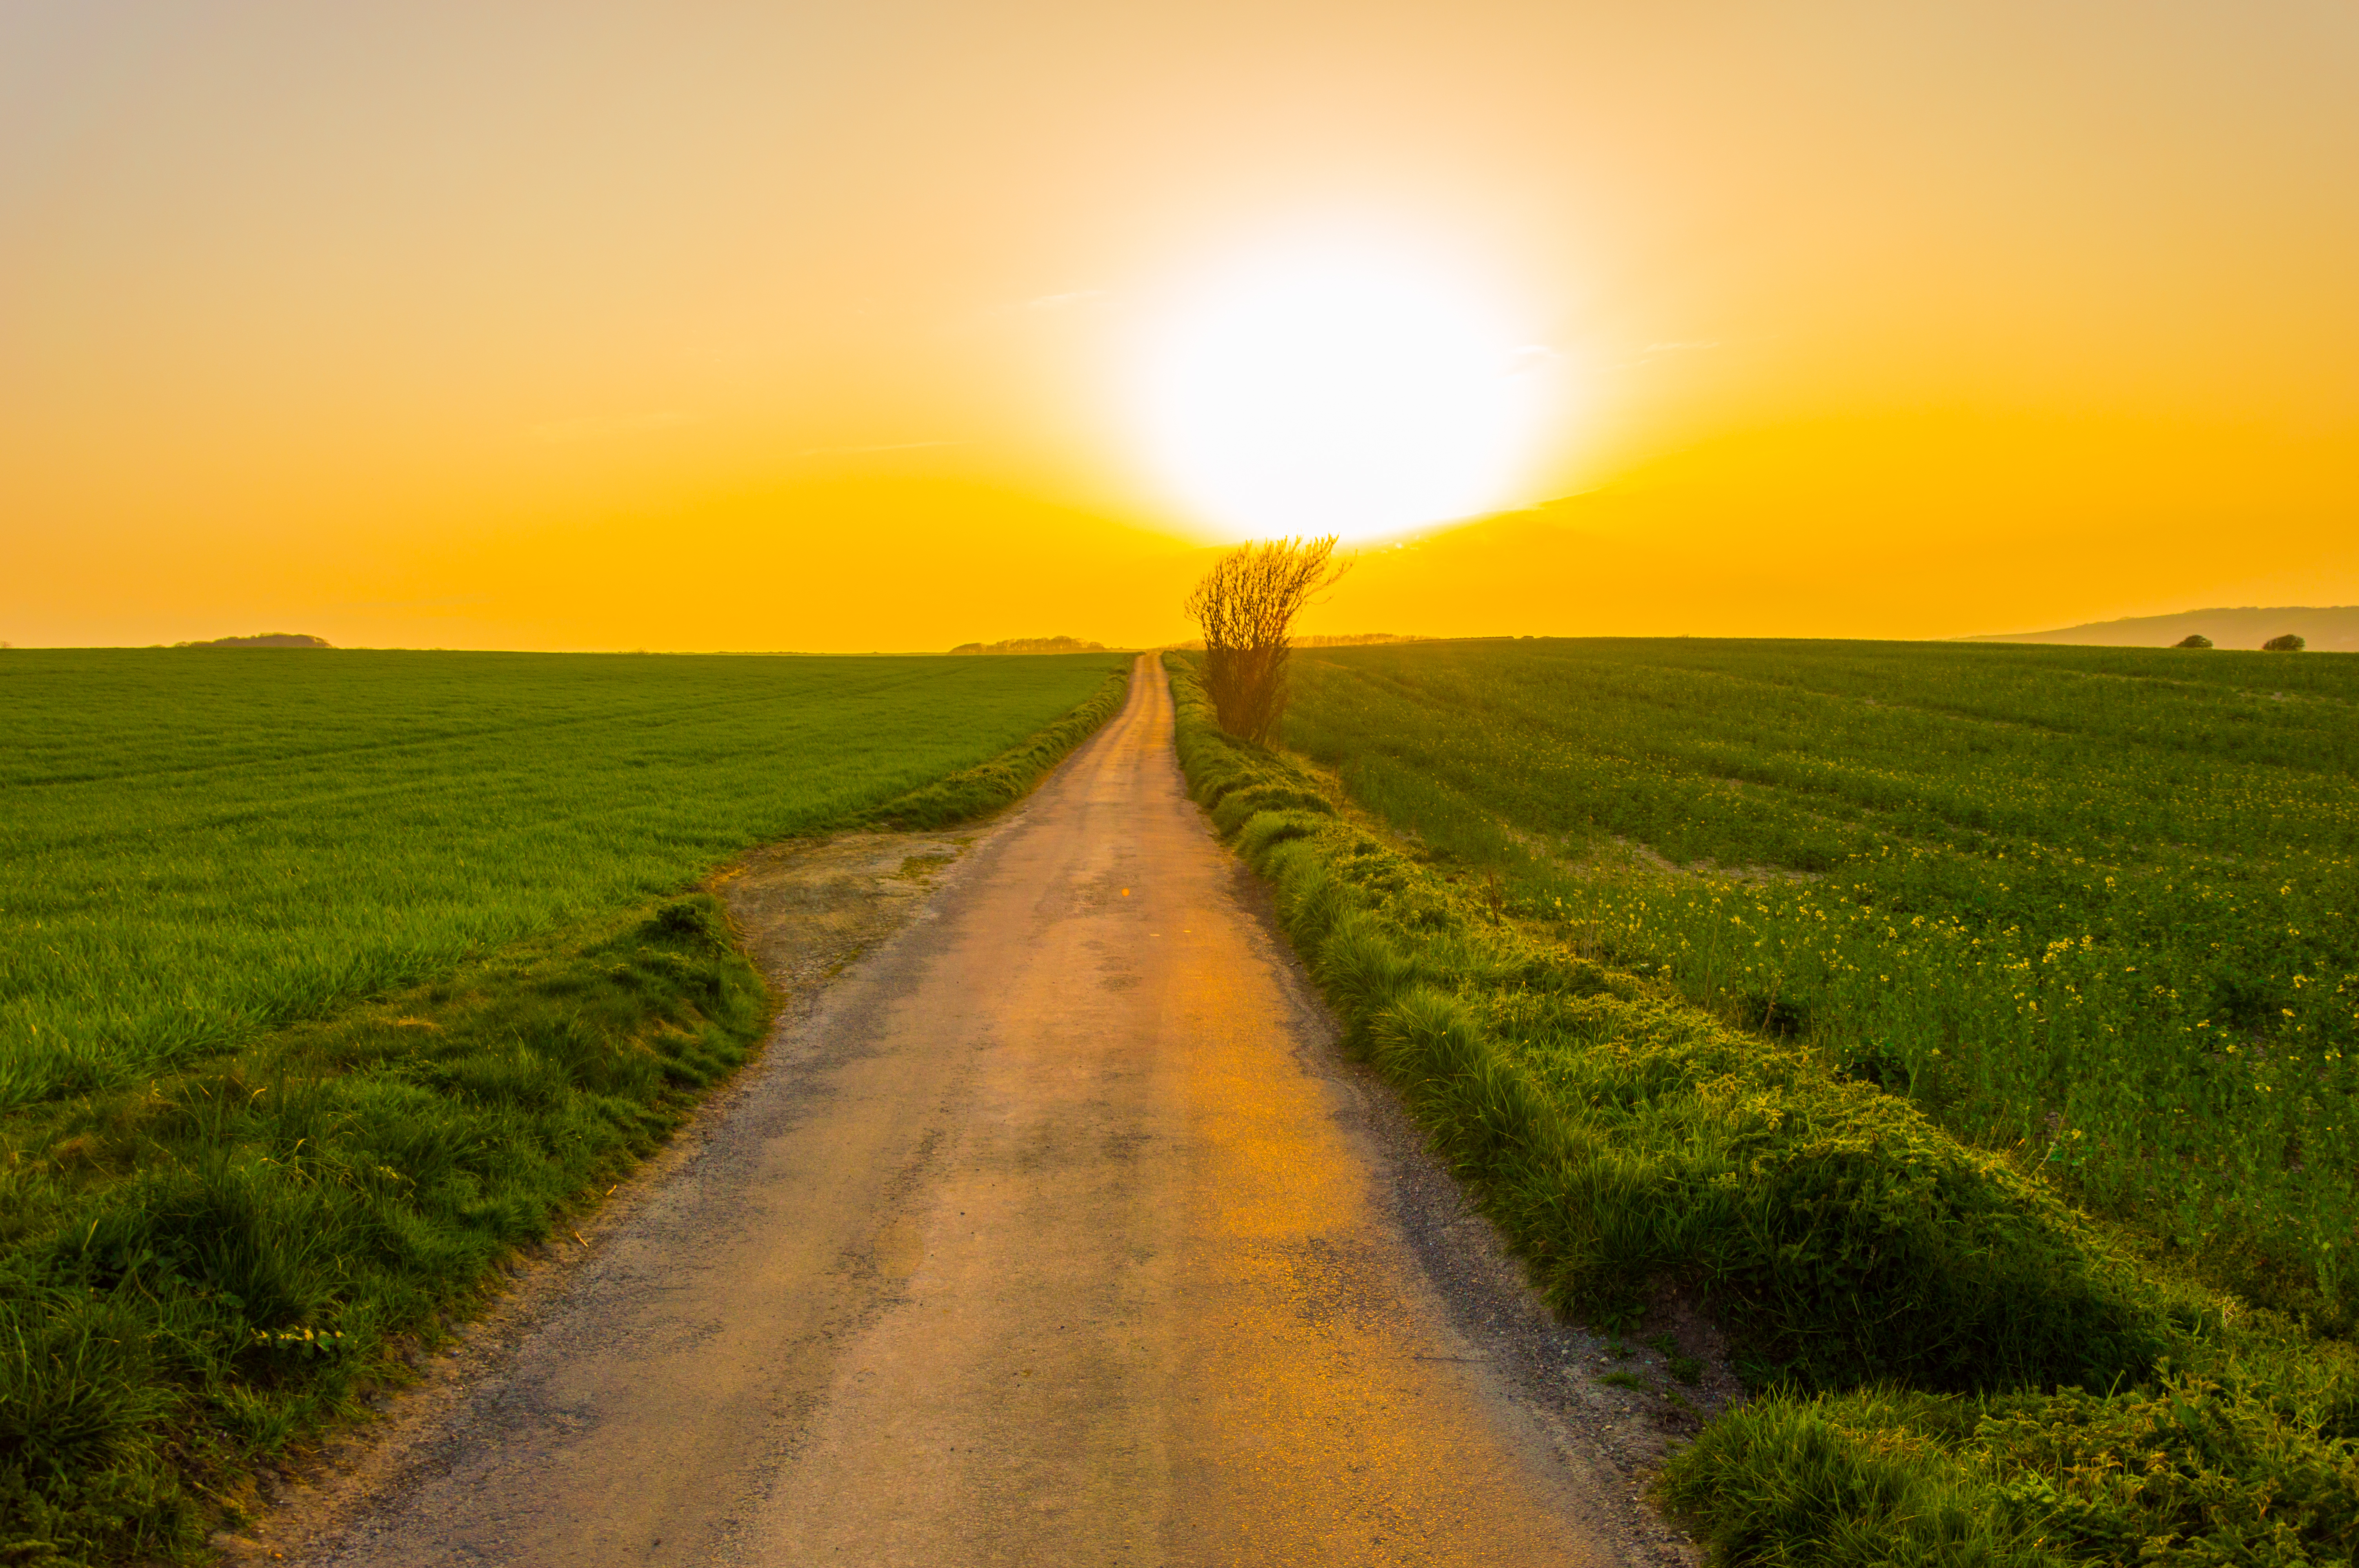
landscape, nature, grass, horizon, mountain, sun, sunrise, sunset, road, field, meadow, prairie, sunlight, morning, hill, dawn, dirt road, castle, nikon, agriculture, plain, grassland, infrastructure, dorset, kingston, corfe, rural area, atmospheric phenomenon, grass family